Elizabeth Kinniburgh

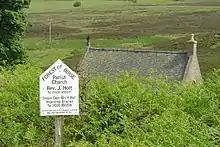
Minister of Birse parish church

Kinniburgh became one of the first women with the license to preach in 1969 while she was lecturing in religious studies in Dundee followed by full ordination to minister in 1970 after the Church of Scotland began allowing the ordination of women in 1968. She was accepted as minister and Moderator of the Presbytery in the parish of Birse, which was linked with the communities of Finzean and Strachan in 1983.